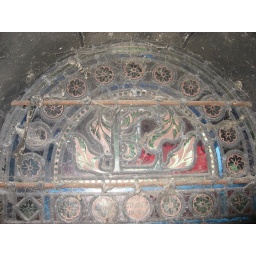
Stained glass window in disrepair in the stairwell of the Sacre Coeur